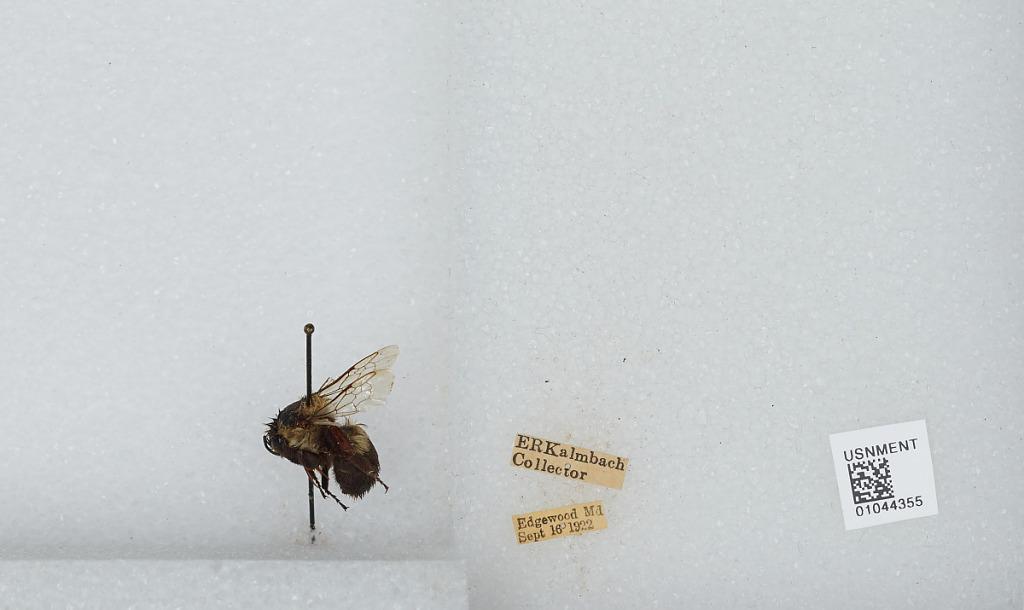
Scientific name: Bombus sp.
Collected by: E. Kalmbach
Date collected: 1922-9-16
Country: United States
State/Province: Maryland
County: Harford
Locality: Edgewood
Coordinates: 39.4187, -76.2944